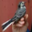
Label: bird